John Elkington Gill

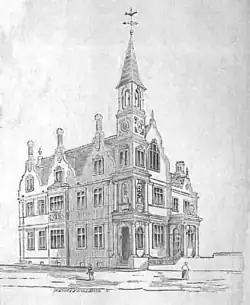
The former Bluecoat School in Bath is credited to Gill and Manners.

Gill was born in 1821. He was partnered in the firm Manners and Gill with the more famous George Phillips Manners. Gill continued the latter's practice upon Manners' retirement in 1862. On Manners' death in 1866, he changed the name of the practice to his name alone. He set up the practice of Gill & Browne in 1874 before he died, but he was then mostly retired and the work of Gill & Brown is almost entirely the work of Thomas Browne alone.